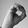
ASL letter: O